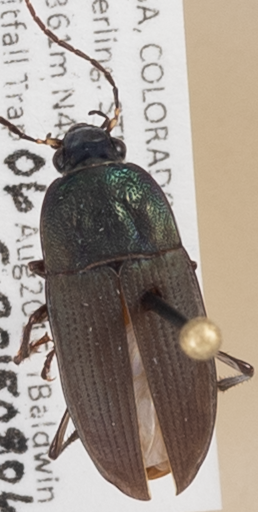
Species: Chlaenius tomentosus
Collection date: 2015-08-06
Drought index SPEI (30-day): -0.608
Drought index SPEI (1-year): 1.382
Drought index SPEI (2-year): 1.69